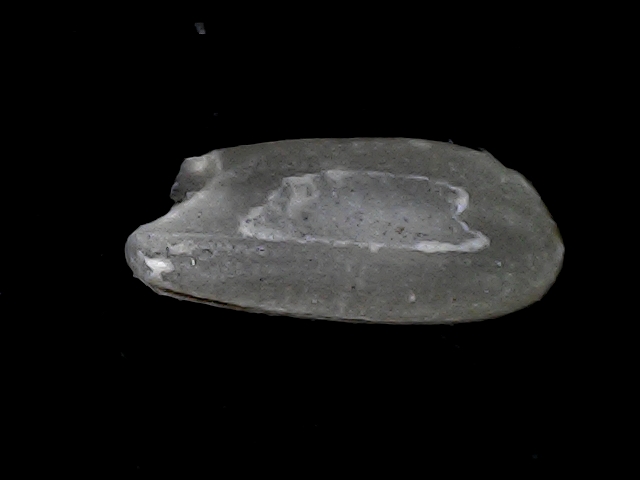
Rice variety: BD93